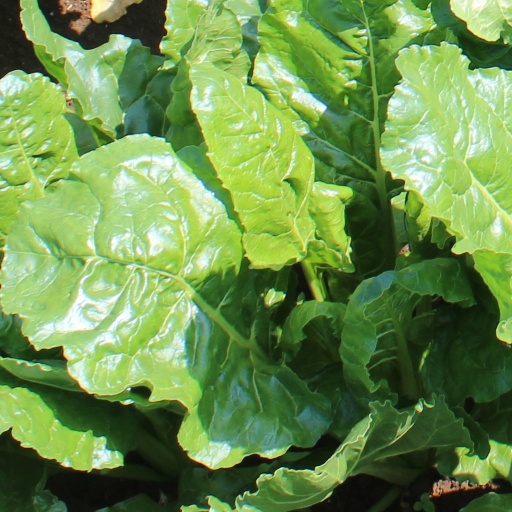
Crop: sugar beet